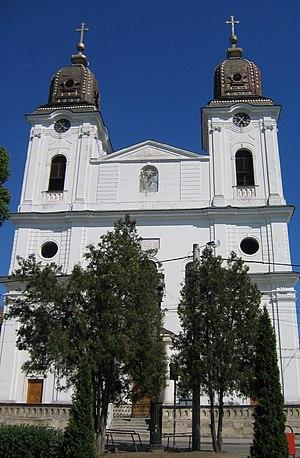
La cathédrale de la Sainte-Trinité de Blaj est un édifice baroque de Transylvanie, fondé par l'évêque gréco-catholique Inocențiu Micu-Klein et construit entre 1738 et 1749, d'après les plans des architectes viennois Anton Erhard Martinelli et Johann Baptist Martinelli.